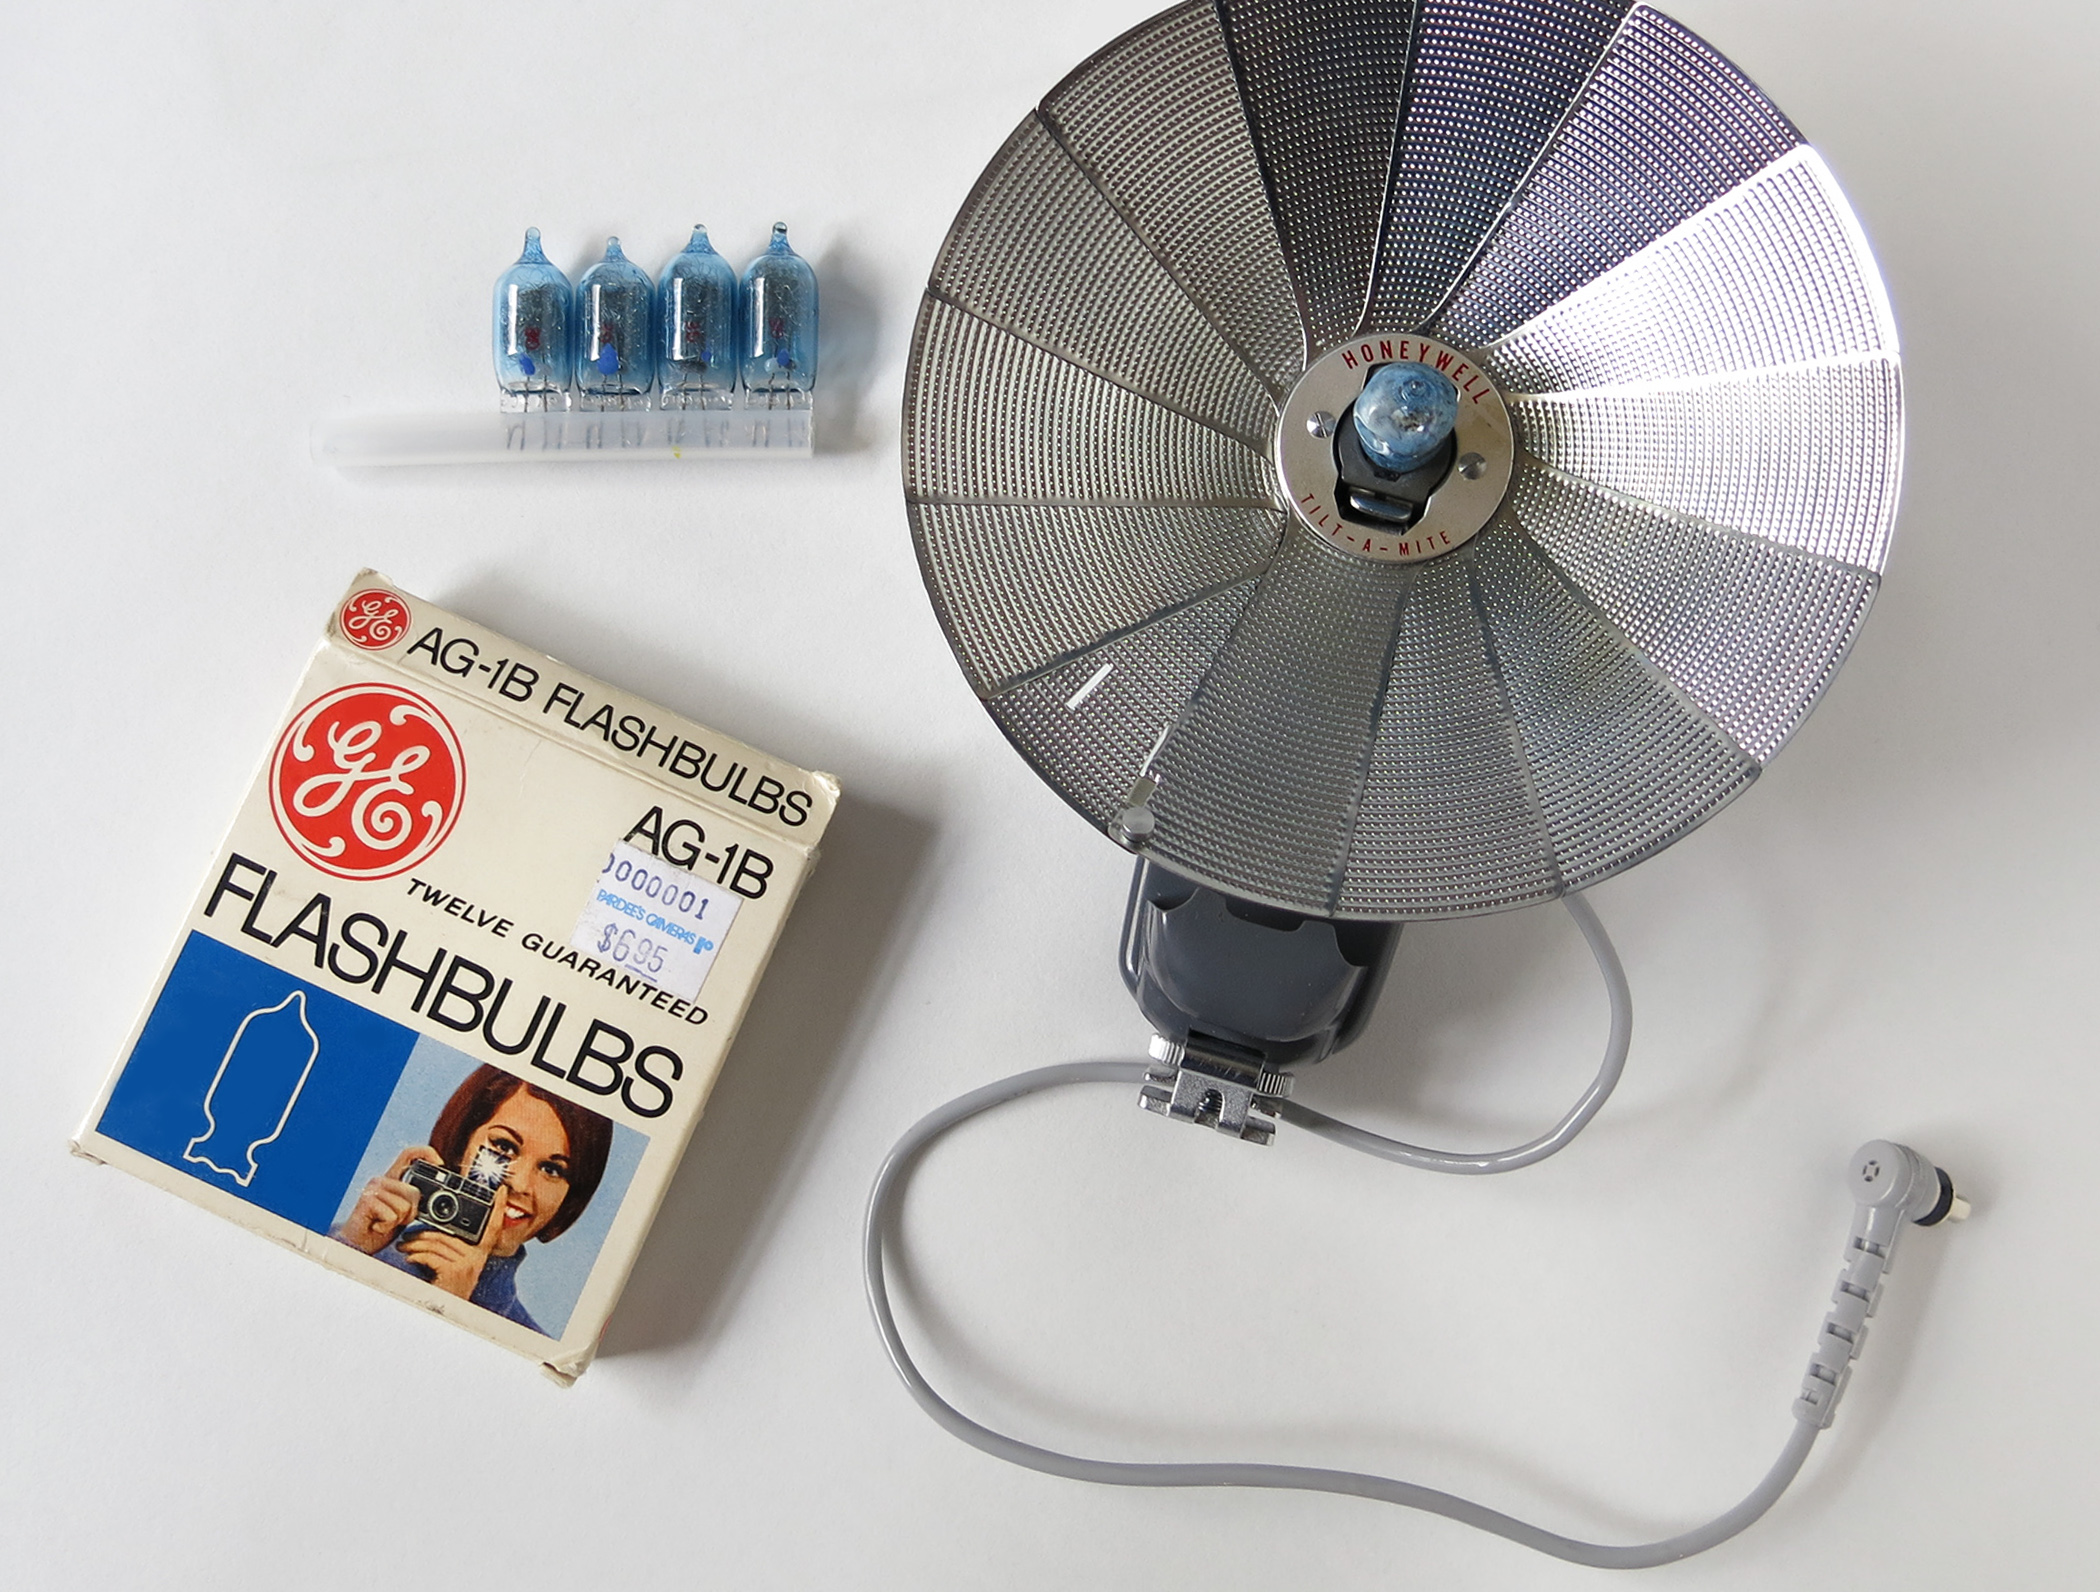
product, flash, generalelectric, cameraflash, bluedot, flashbulbs, tiltamite, ag1b